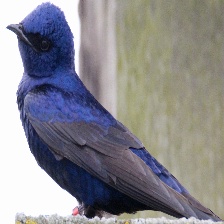
Species: PURPLE MARTIN
Scientific name: PROGNE SUBIS